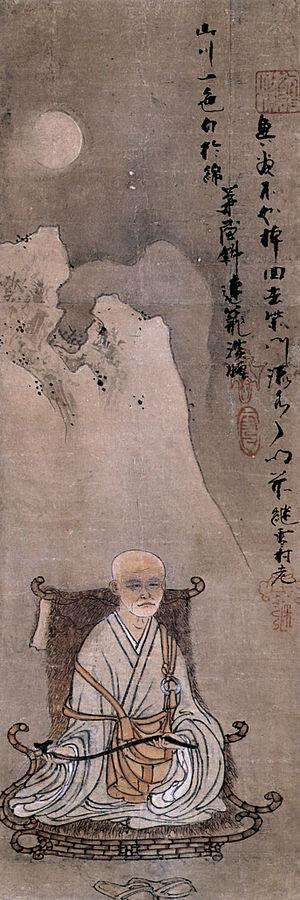
L'époque de Muromachi est l'une des 14 subdivisions traditionnelles de l'histoire du Japon, qui s'étend entre 1336 et 1573. Elle correspond à l'époque de « règne » des shoguns Ashikaga. Le nom de cette période vient du quartier de Muromachi, site choisi à Kyōto par les Ashikaga pour y installer à compter de 1378 le siège de leur gouvernement.